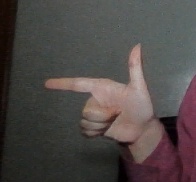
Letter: yaa